Nina Hagen filmography

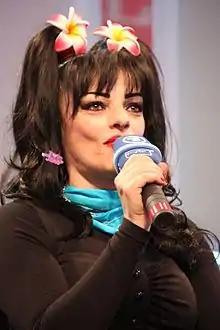
Hagen at the Leipzig Book Fair, March 2010

Nina Hagen is a German singer, songwriter and actress. She made her acting debut on the German television series "ABC der Liebe" in 1974. Subsequently, she appeared in a number of films produced in former East Germany, such as "Heiraten weiblich" (1975), "Heute ist Freitag" (1975), "Liebesfallen" (1976), and "Unser stiller Mann" (1976). In those film she often appeared alongside her mother and actress Eva-Maria Hagen.